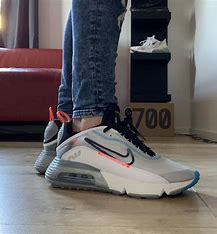
Brand: Nike
Model: Air Max 2090